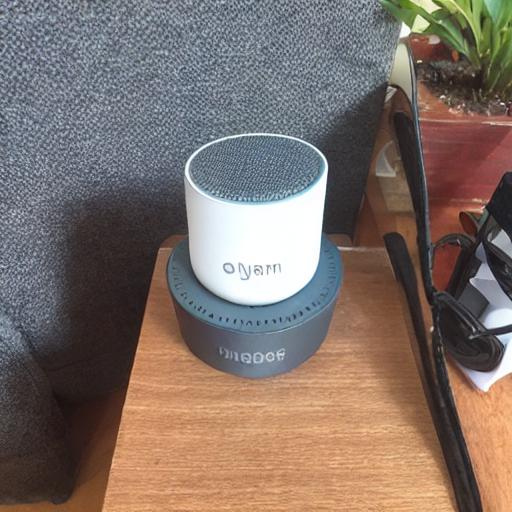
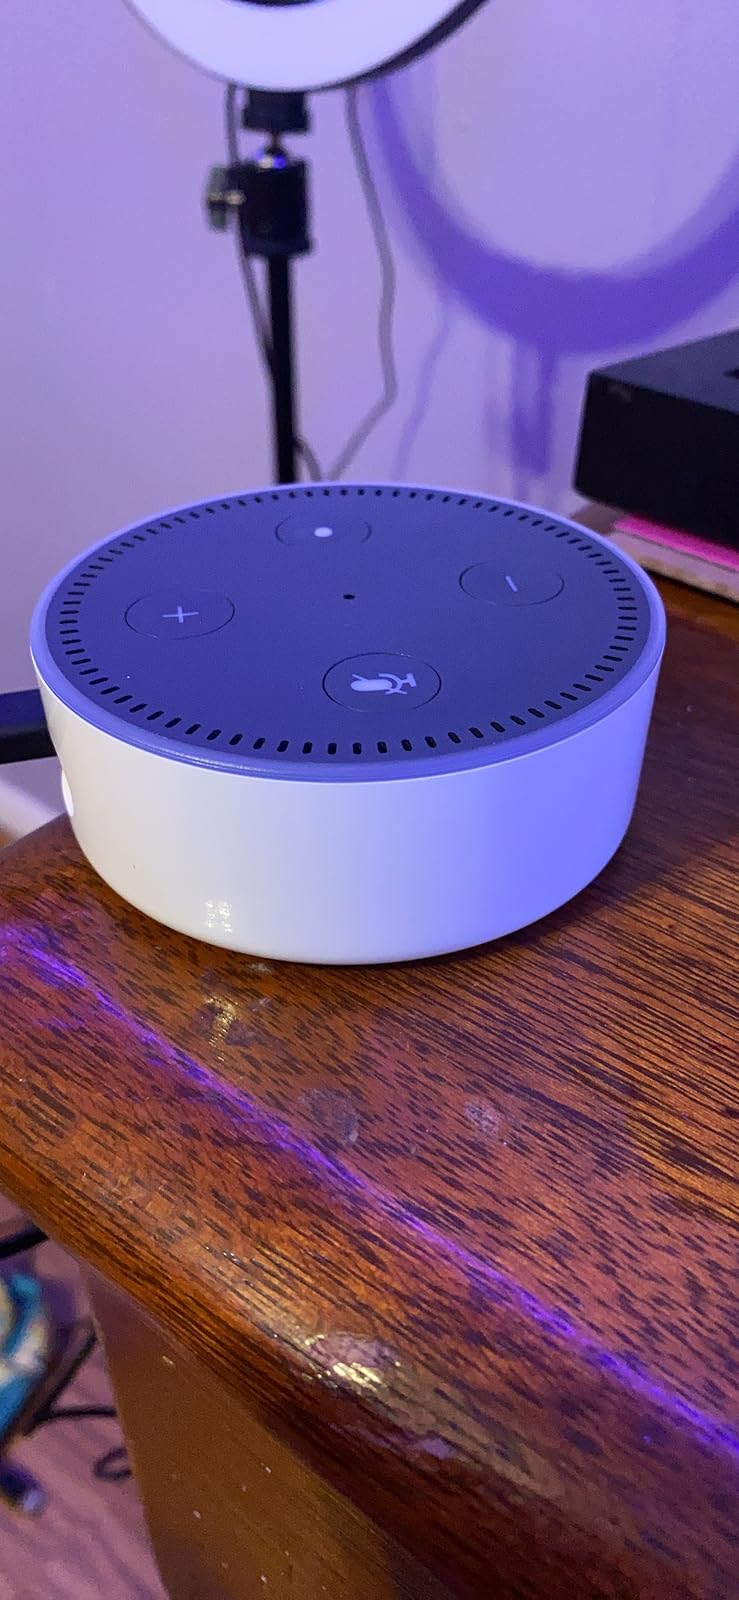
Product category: speaker
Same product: no